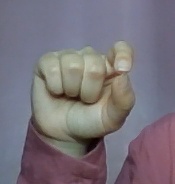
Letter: fa